Transport in Stockholm

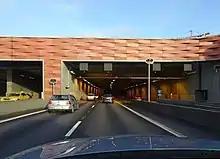
Norra länken (North link) motorway in Stockholm

The "Pendeltåg" commuter train system connects central Stockholm with the wider county, operating on two main branches with six route lines: